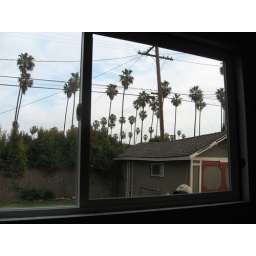
Replacing the window in our bedroom